John William Potter

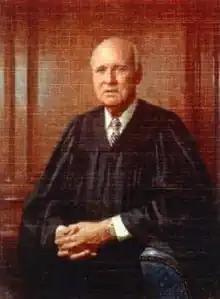
Judicial portrait of Potter, 2002, by Robert Kuester.

On May 5, 1982, Potter was nominated by President Ronald Reagan to a seat on the United States District Court for the Northern District of Ohio vacated by Judge William Kernahan Thomas. Potter was confirmed by the United States Senate on June 18, 1982, and received his commission on June 21, 1982. He assumed senior status on August 1, 1992, serving in that status until his death on October 3, 2013, in Toledo.